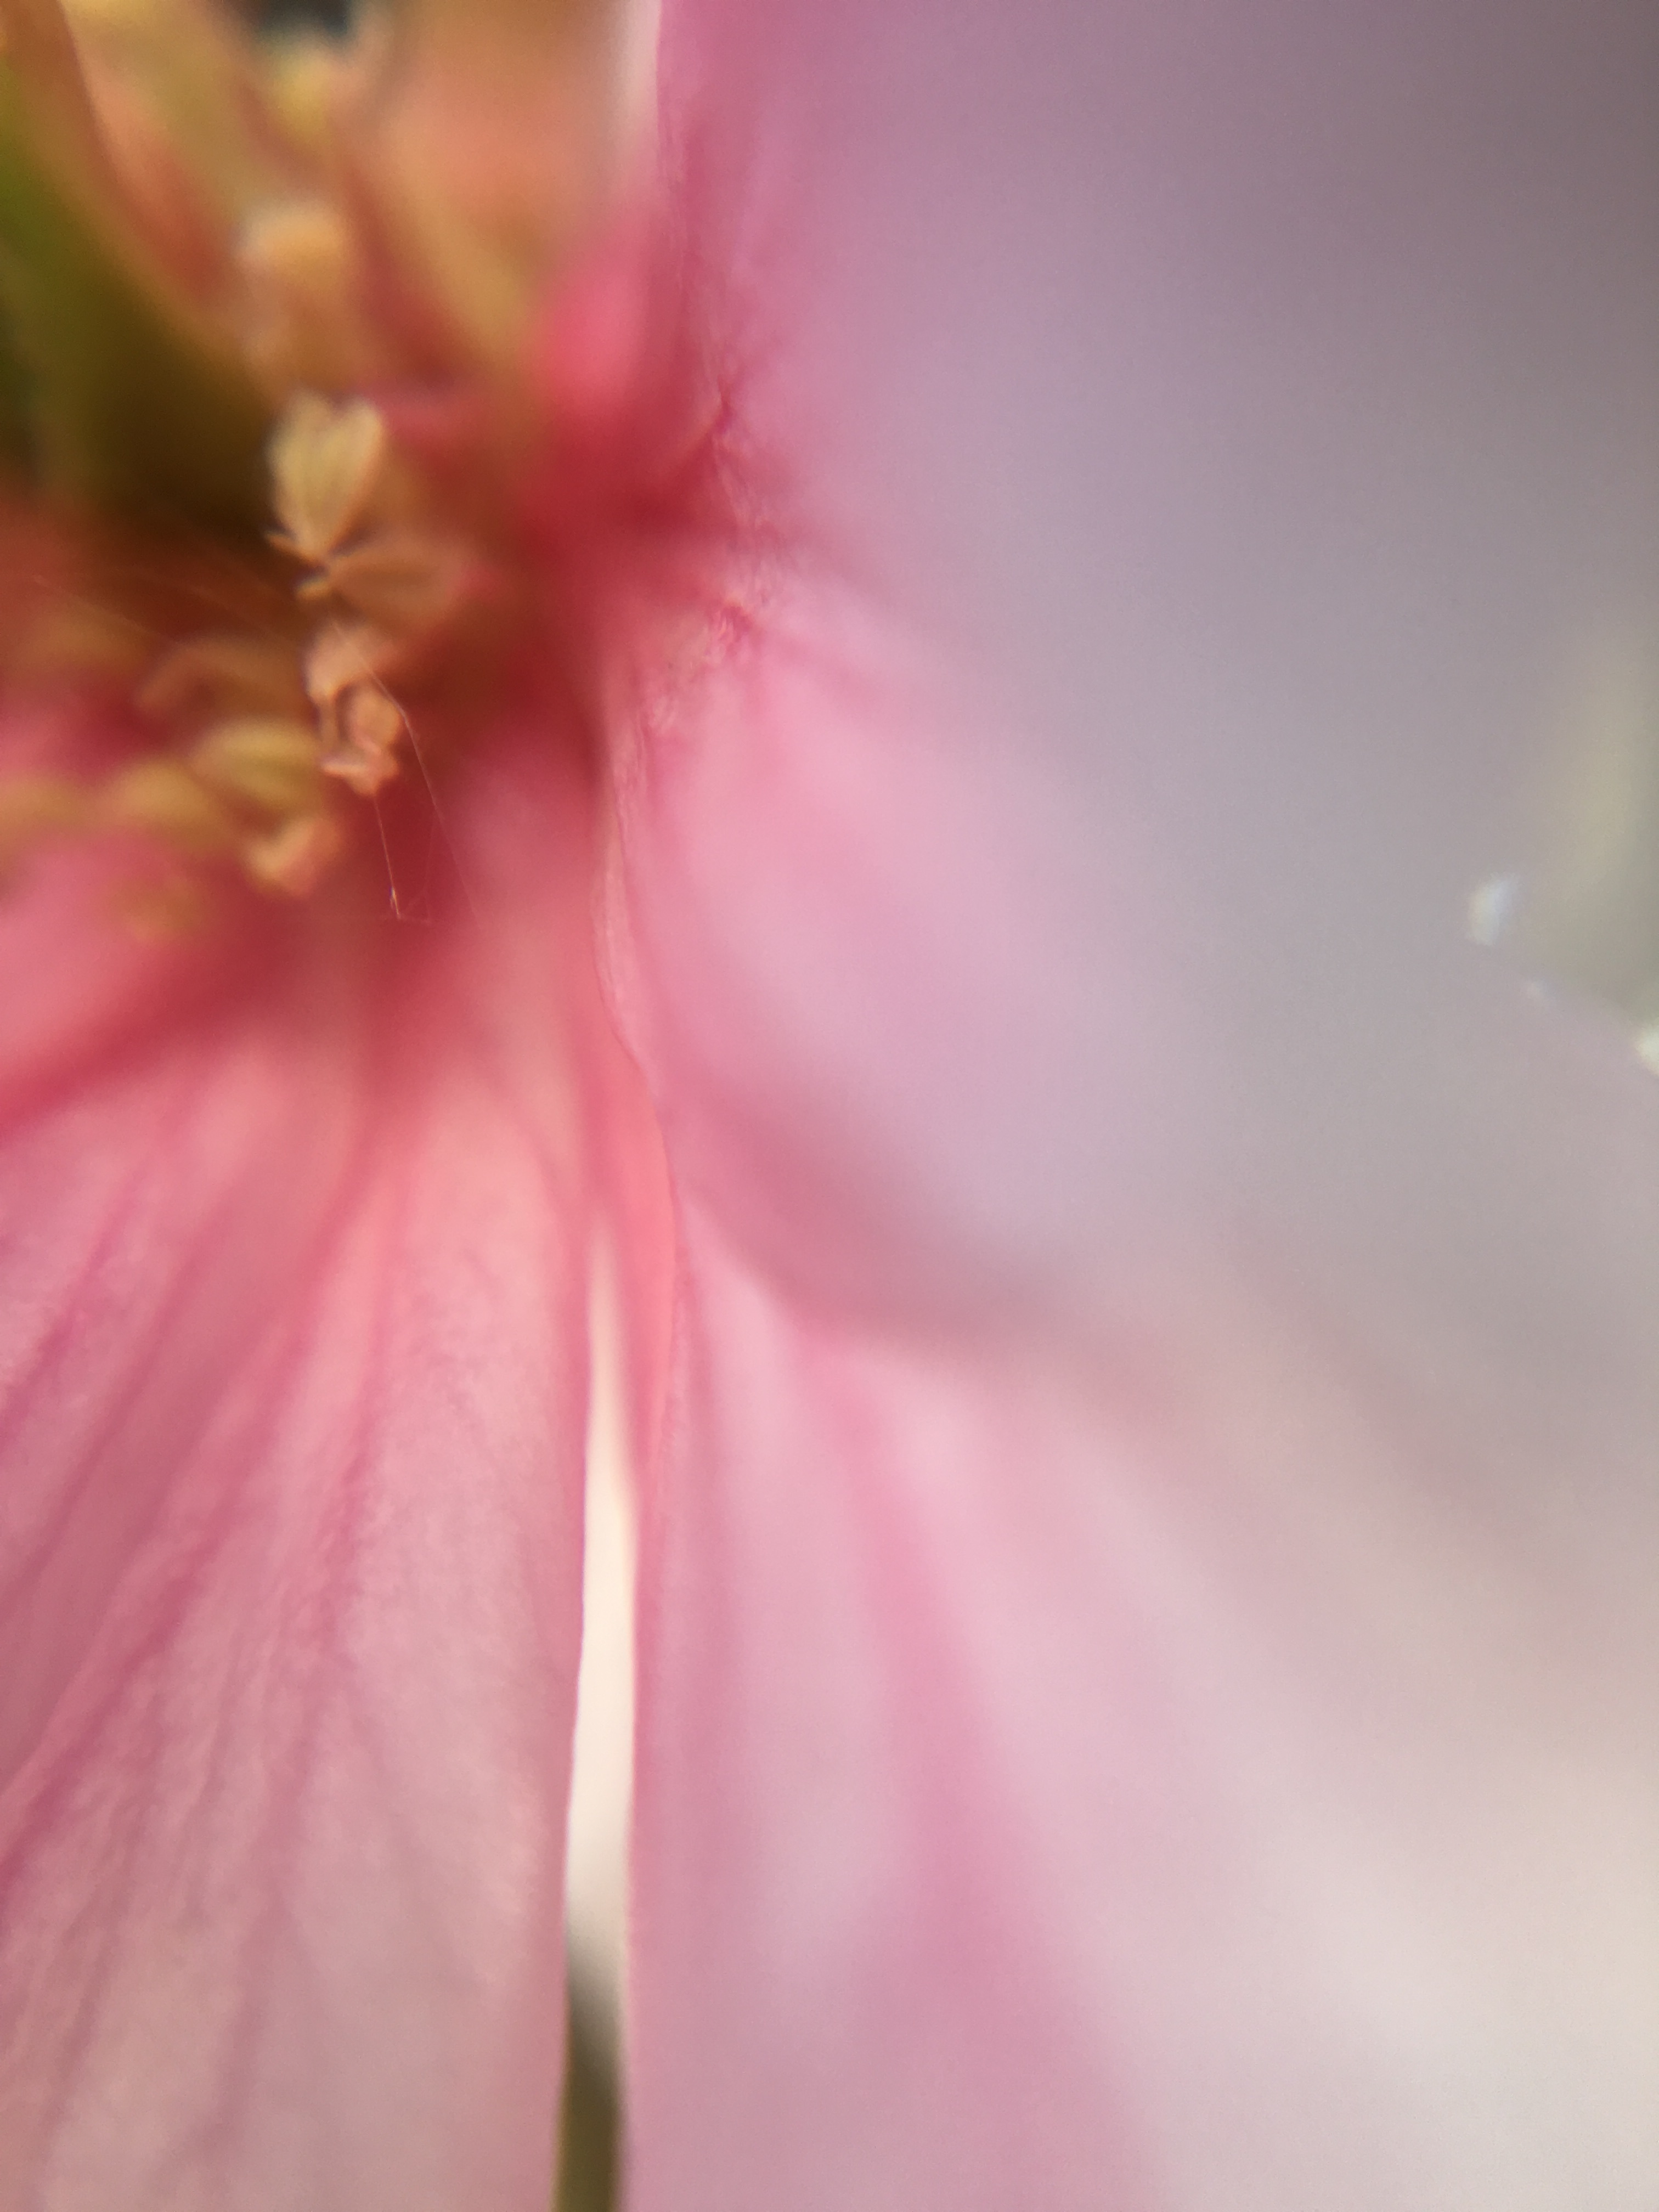
blossom, plant, photography, leaf, flower, petal, red, pink, flora, close up, macro photography, flowering plant, land plant